List of Glee characters

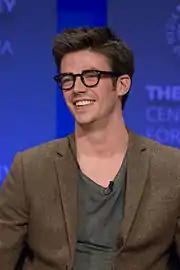
Grant Gustin portrays Dalton Academy student Sebastian Smythe.

Dustin Goolsby (Cheyenne Jackson) is the director of rival glee club Vocal Adrenaline who replaces Shelby Corcoran (Idina Menzel) when she leaves the post after leading the team to four national championships in a row. Murphy described Dustin as "a complete villain", stating that he will "become very intertwined in Will's life". He is first introduced in the episode "Audition", escorting his new recruit Sunshine Corazón out of William McKinley High School and taking her away from its glee club, having been tipped off about her by Sue Sylvester, and employed the underhanded tactics of offering to sponsor Sunshine's visa and arranging an apartment for her and her family as payment for her joining Vocal Adrenaline despite her being enrolled at McKinley High. He returns in "A Night of Neglect", joining Sue's "League of Doom" to help her sabotage the McKinley glee club, and returns again at the National show choir competition in the season two finale, "New York", where Vocal Adrenaline comes in second—as is subsequently revealed in the third-season episode "I Am Unicorn"—and Goolsby is fired as director for failing to win a fifth national crown.